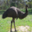
Label: bird